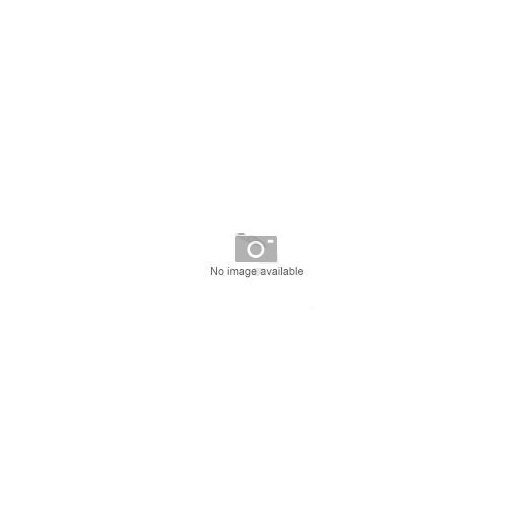
Samsung XHB-EP6L-TYPE4X3 Outdoor LED Display, 7000 nits, 6.16mm Pitch
Brand: Samsung
The Samsung XHB-EP6L-TYPE4X3 , model LH060XHBCLE , is a top-tier outdoor LED display designed for high-brightness visibility and rugged reliability. Delivering 7000 nits and supporting 281 trillion colors , it ensures clear visuals even in direct sunlight. Its 6.16mm pixel pitch and 7680 Hz refresh rate offer sharp, fluid performance ideal for commercial signage. Fully operational from -40°C to 55°C , it handles extreme environmental conditions with ease. With TAA compliance and energy-efficient operation, it's ideal for public-facing applications that demand durability and impact .
Category: Business & Industrial > Signage > Digital Signs